The Disruptive Entrepreneur

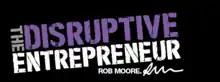

The Disruptive Entrepreneur is an interview-style audio podcast focusing on business and entrepreneurship, hosted by Rob Moore. Free weekly episodes of the podcast feature guests from the worlds of business, literature, entertainment, sports, media and culture.